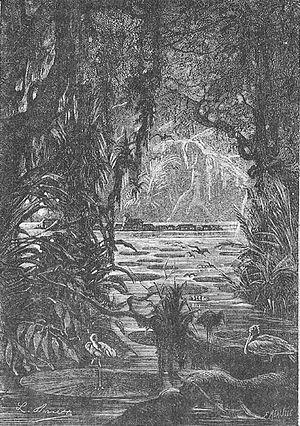
Jules Verne ""La Jangada - Huit Cents lieues sur l'Amazone"", 1881 Orginal description: Français